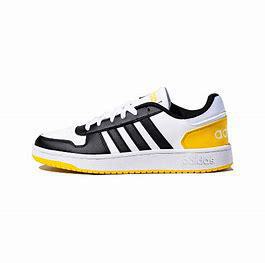
Brand: adidas
Model: NEO Hoops 2 Mid Skate